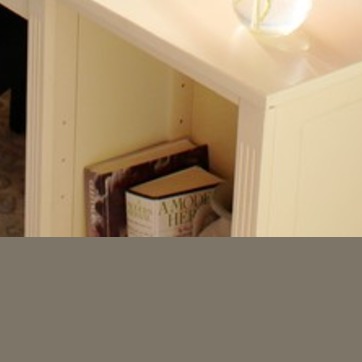
Material: paper